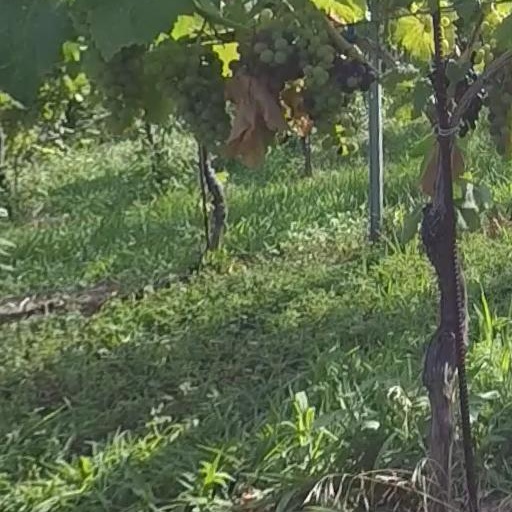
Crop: grape